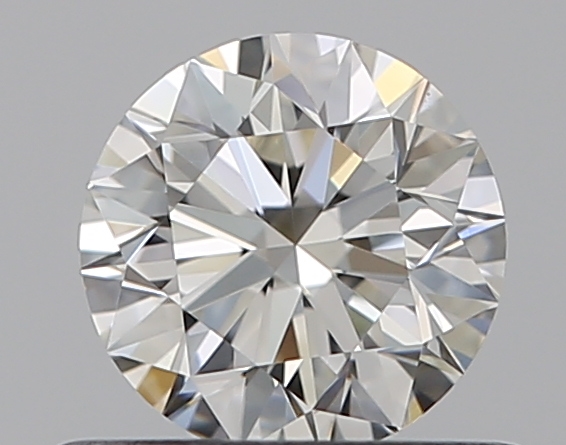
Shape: round
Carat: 0.5
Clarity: VVS1
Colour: I
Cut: EX
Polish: EX
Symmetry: EX
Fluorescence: N
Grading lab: GIA
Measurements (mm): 5.02 x 5.05 x 3.16